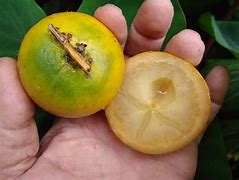
Label: others